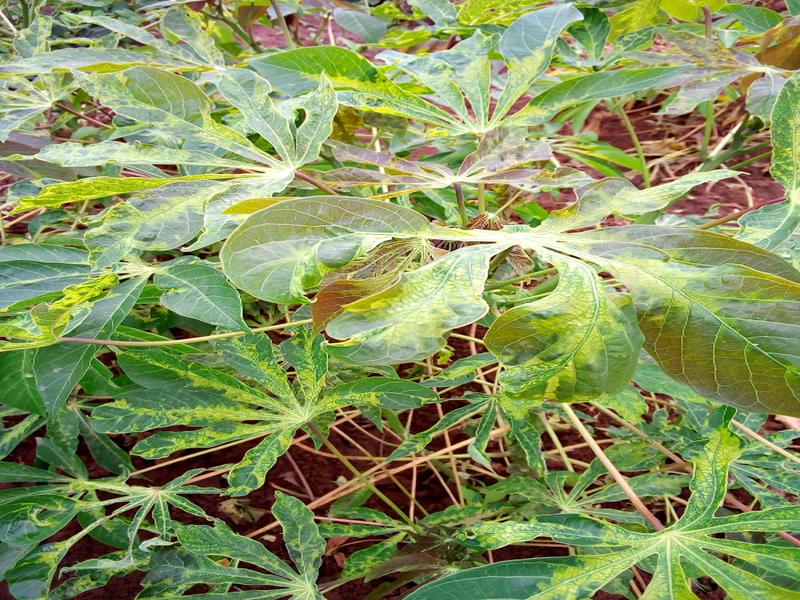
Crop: cassava
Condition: mosaic_disease